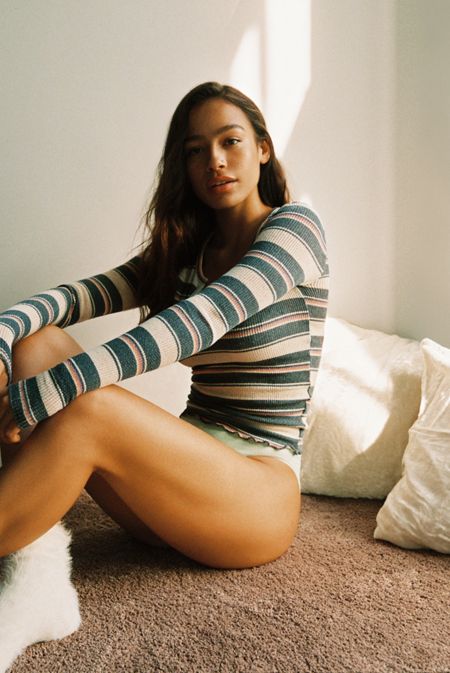
Gender: women